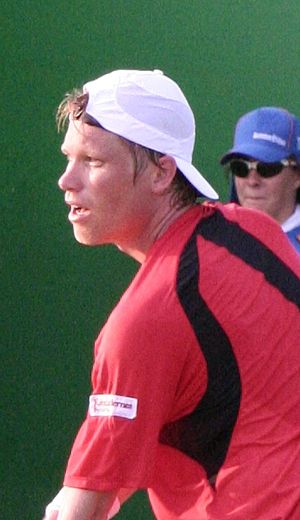
Kristian Pless
Kristian Pless er en tidligere dansk professionel tennisspiller, der blev professionel i 1999.